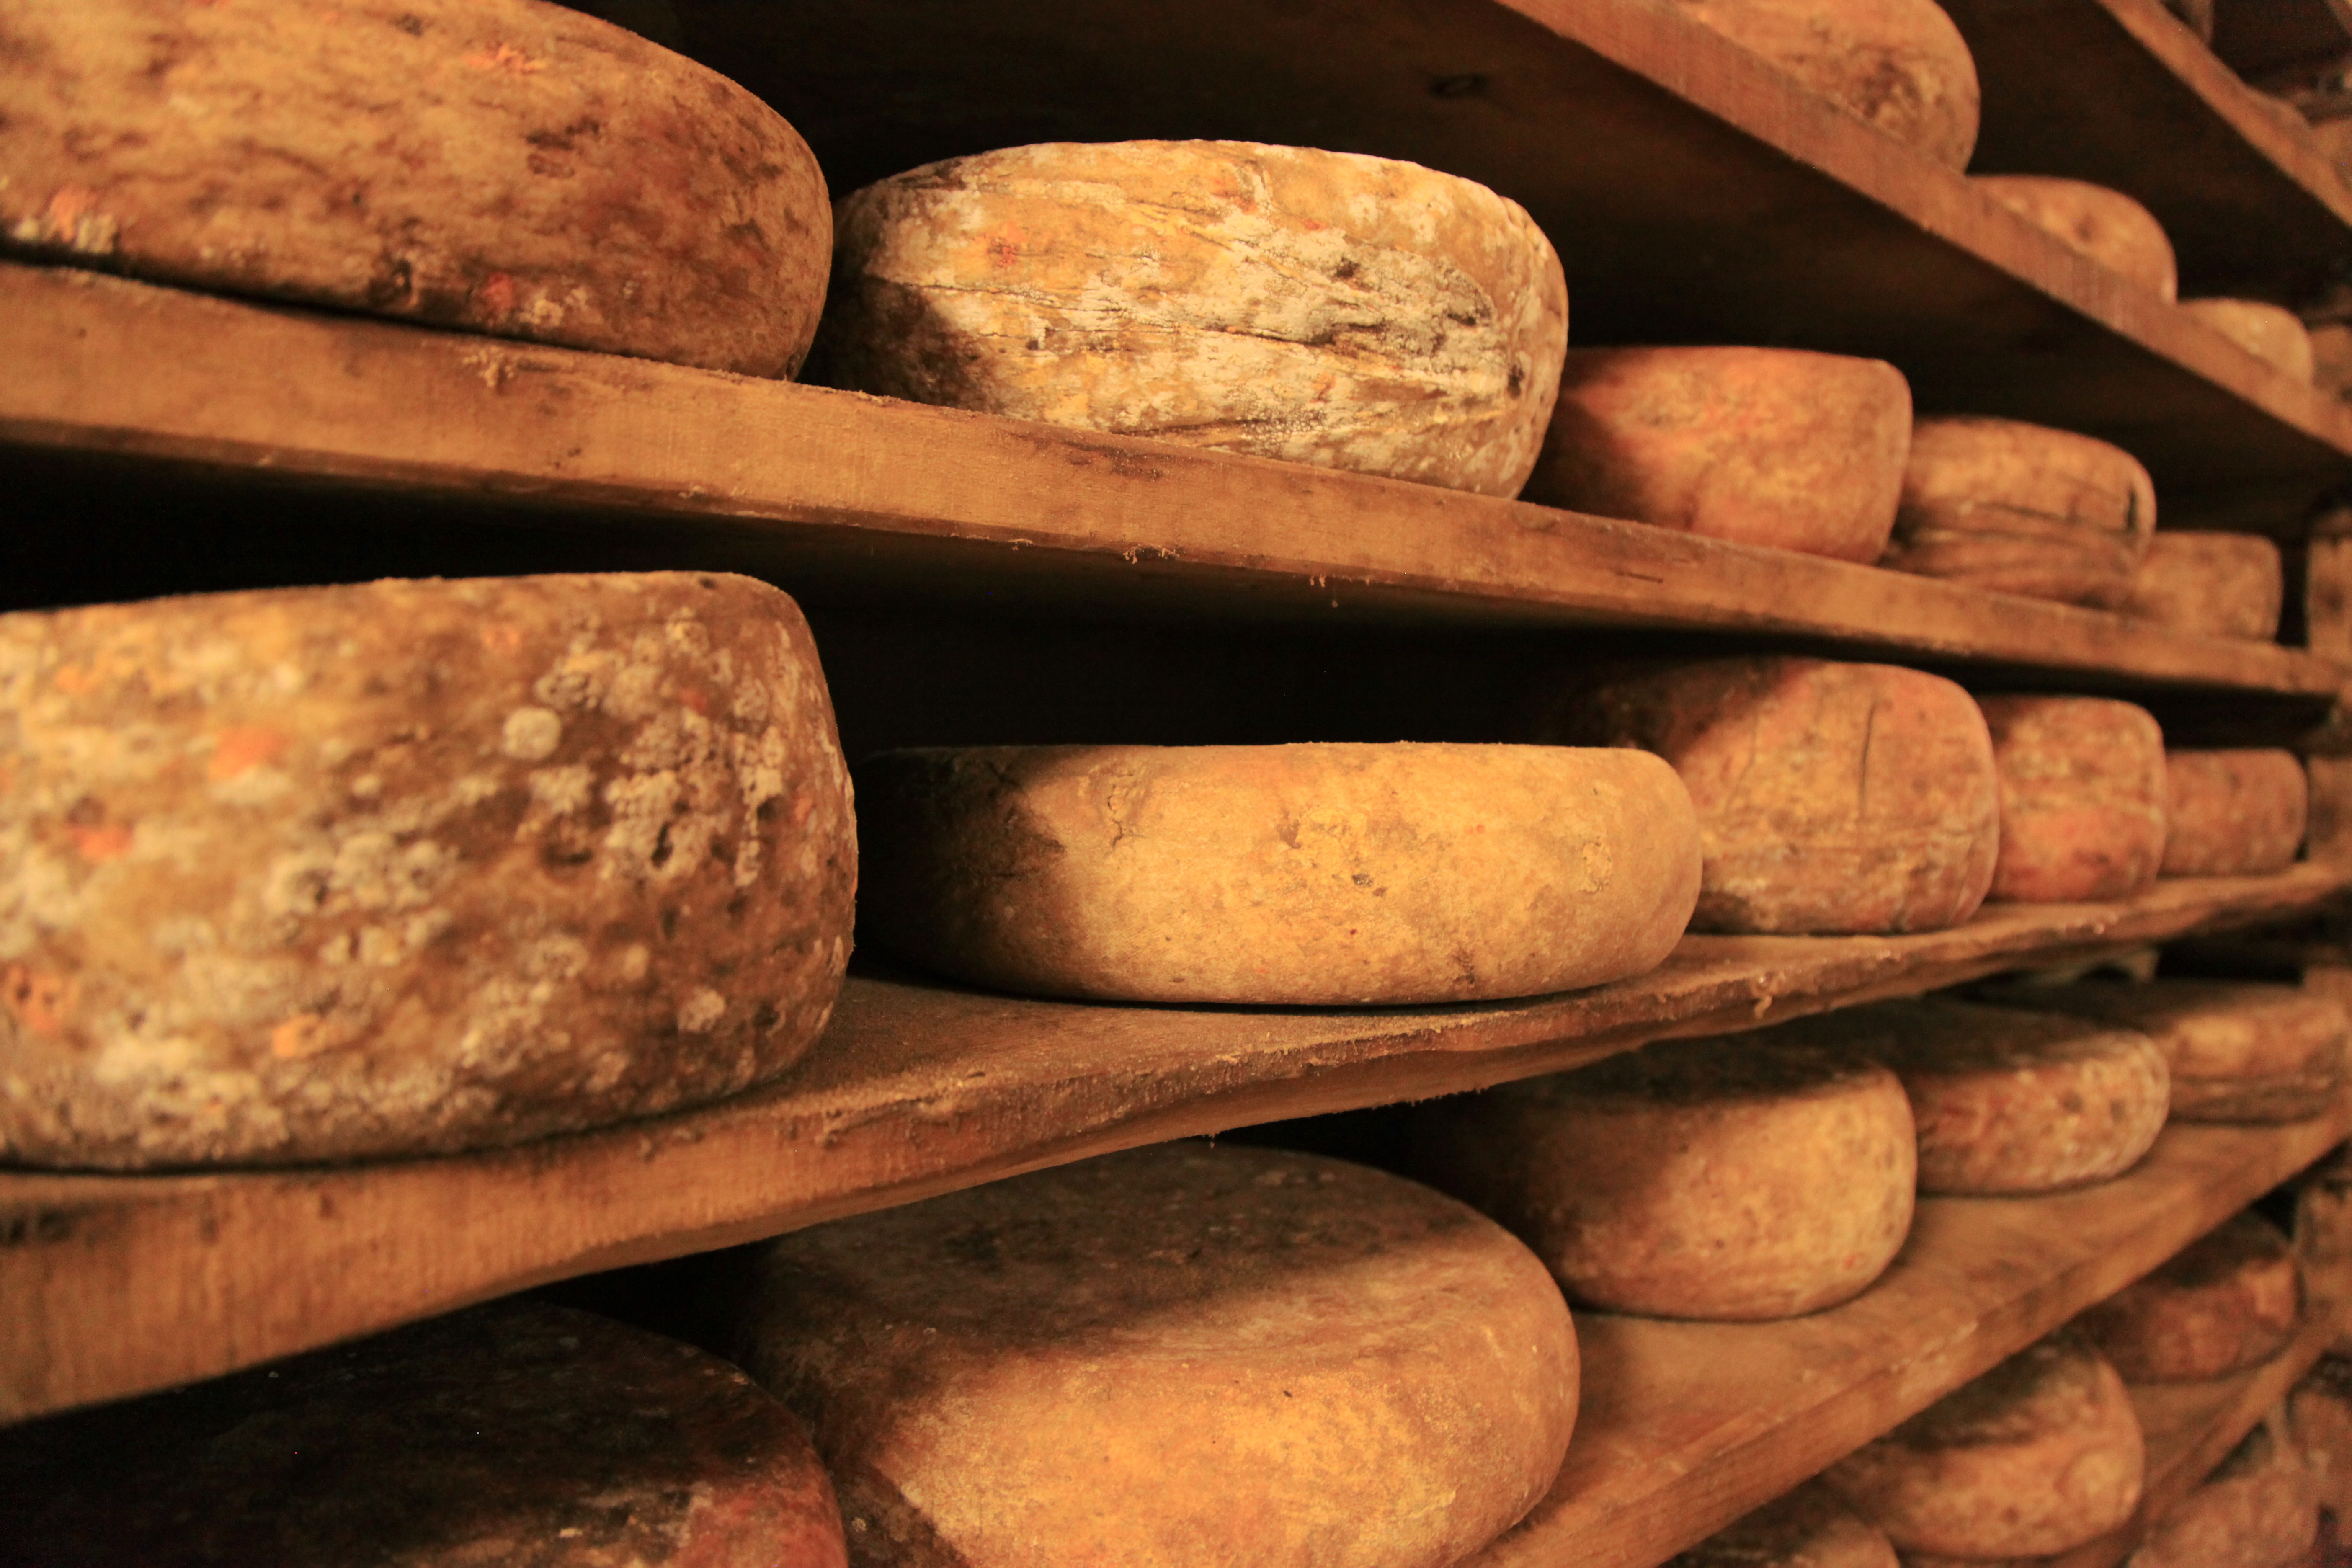
rock, wood, round, food, produce, baking, milk, gourmet, lumber, bread, material, cheese, product, traditional, dairy, baked goods, cheese wheel, grass family, whole grain, cheese truckle